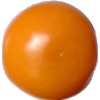
Label: yellow_tomato